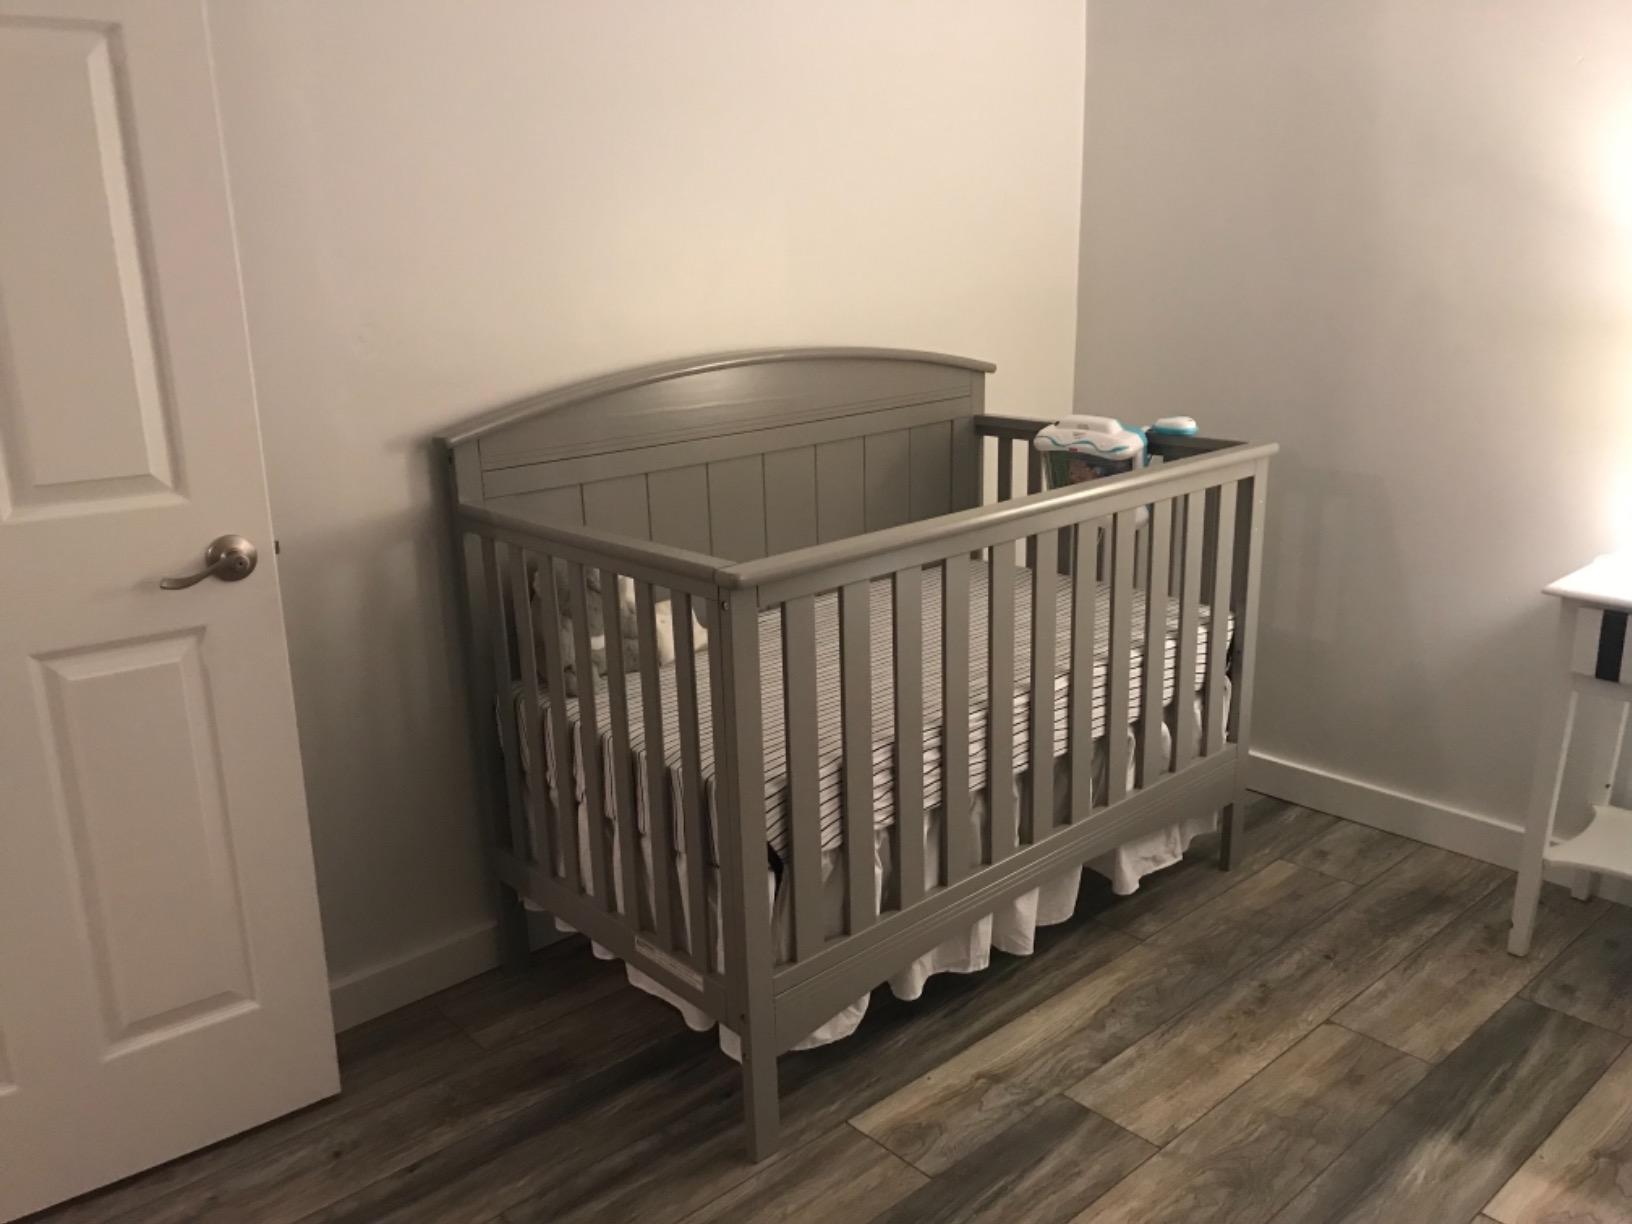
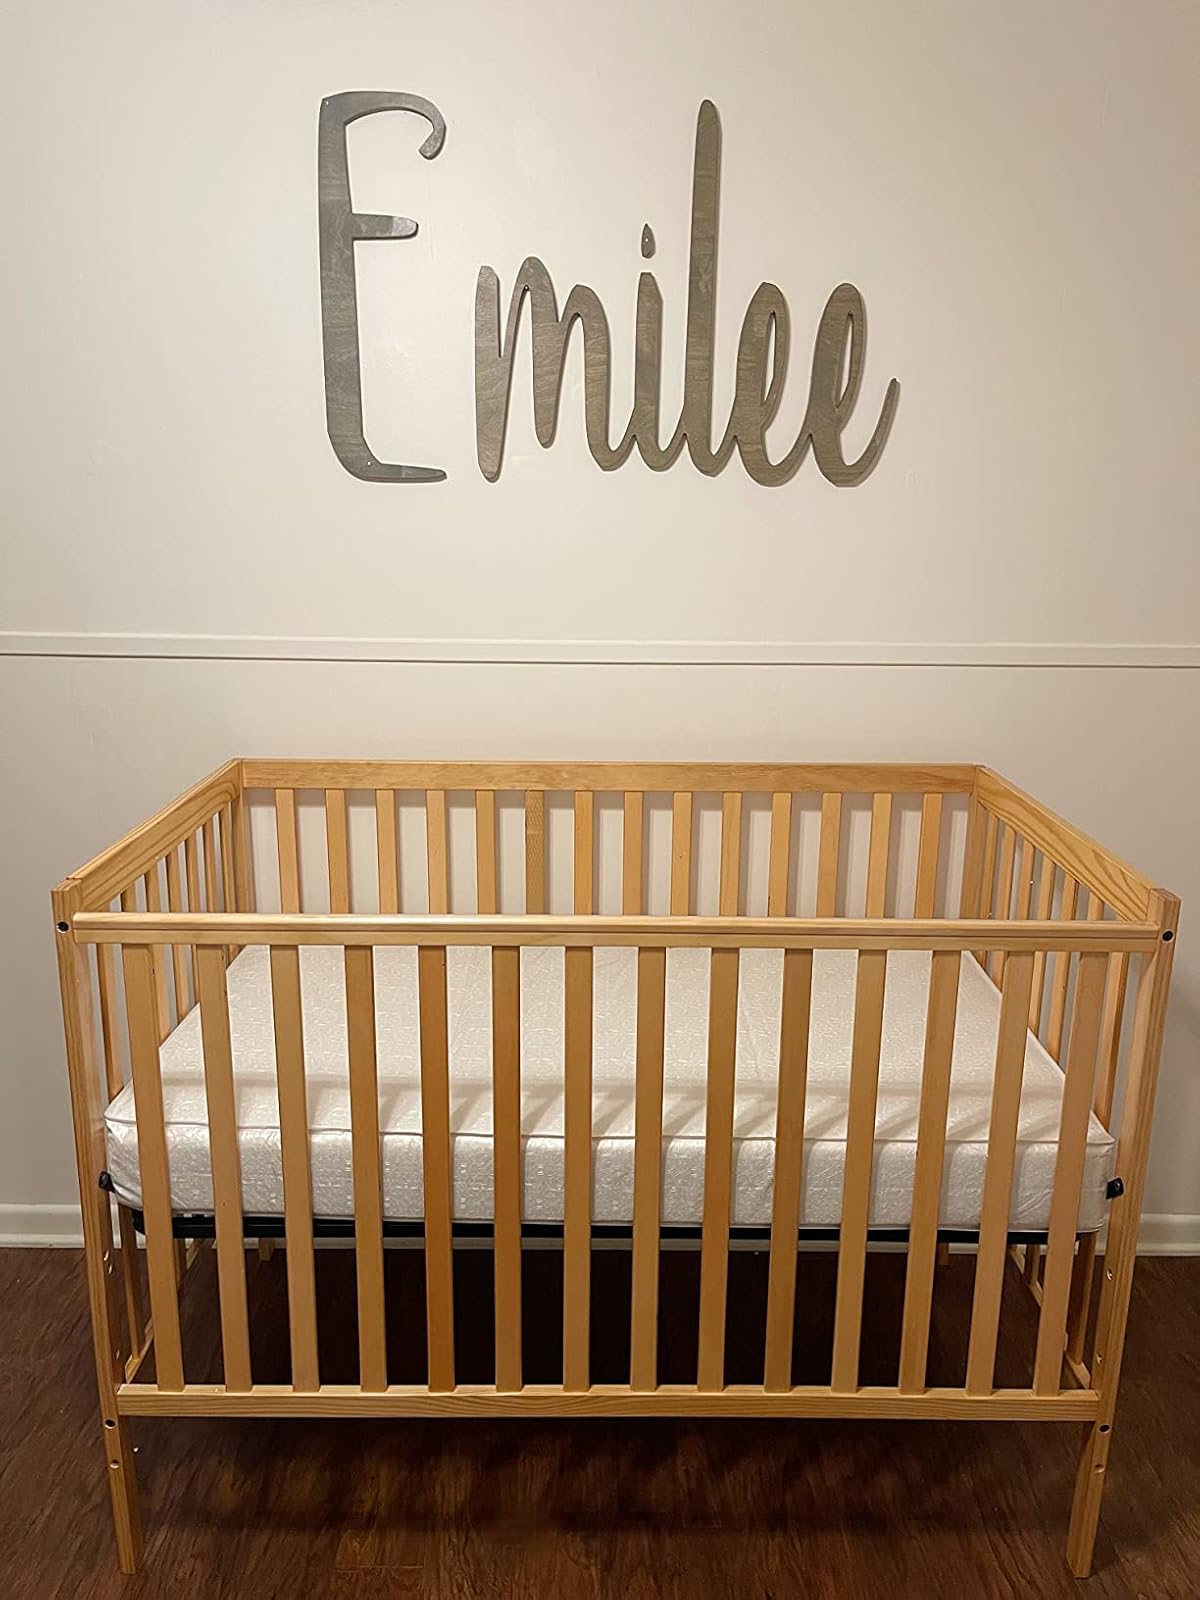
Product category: products_crib
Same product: no